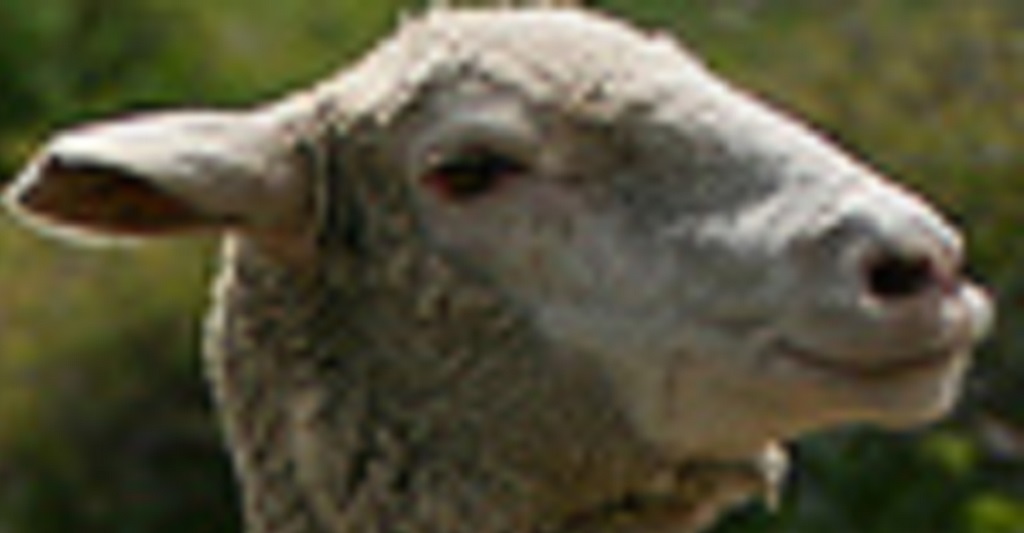
Label: pain